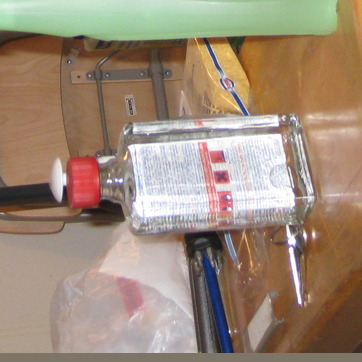
Material: plastic